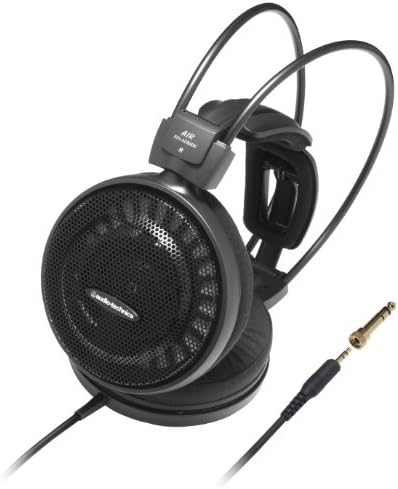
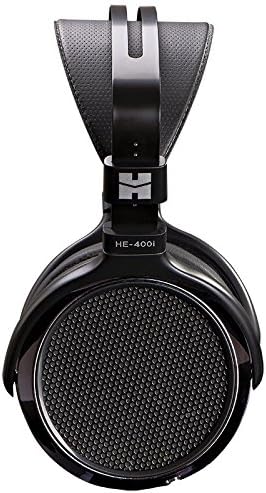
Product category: headphones
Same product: no